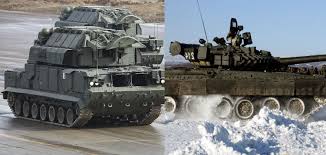
Label: Tank